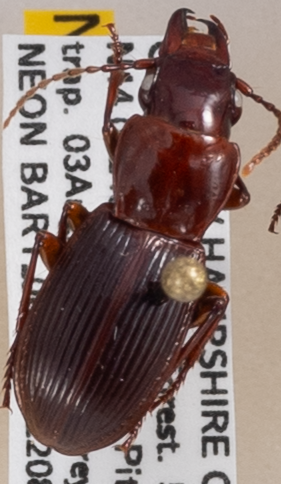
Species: Pterostichus rostratus
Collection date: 2022-08-17
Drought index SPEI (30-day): -0.9
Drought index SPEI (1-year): -0.9
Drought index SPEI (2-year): -1.69